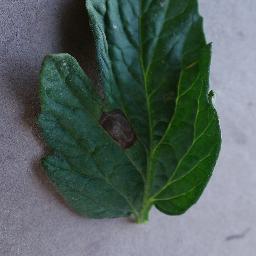
Label: Tomato___Early_blight